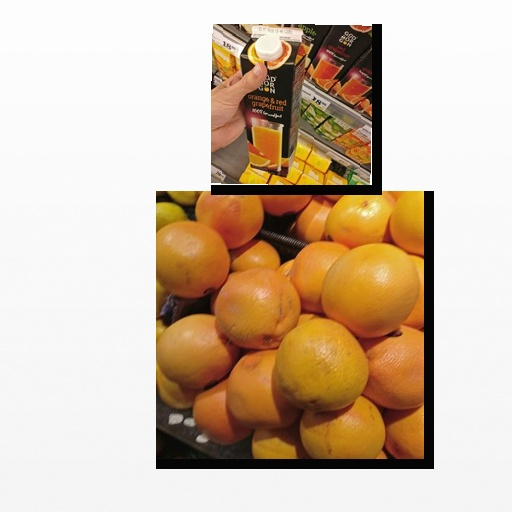
Food items: orange_red_grapefruit_juice, red_grapefruit